Scandinavian theatre of World War II

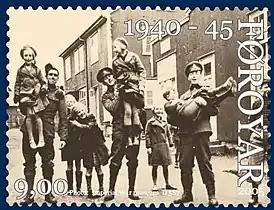
Faroe Islands stamp from 2005 commemorating friendly relations between the local population and British forces during the war

In addition to the military-style organization Milorg, which clashed with the British SOE that demanded a more active role in sabotage against the occupiers, and Norwegian special forces paratroopers deployed for specific operations, other organizations were active in various ways. The XU, where X stands for "unknown" and U for "undercover agent," was an intelligence-gathering network composed of students, academics, professionals, firefighters, and technical personnel distributed across the territory. Initially part of Milorg, its task was to collect information and photographs about the occupiers; it was established by Lauritz Sand, who had worked for British intelligence in India, initially assisted by Major John Hagle and Captain Eivind Hjelle.